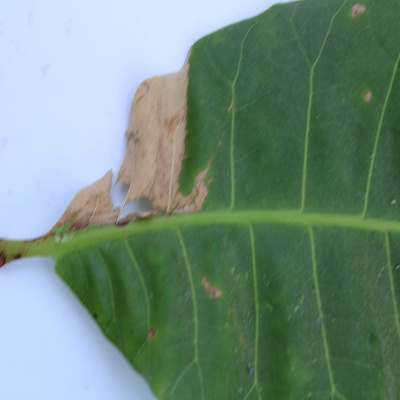
Crop: Cashew
Condition: anthracnose